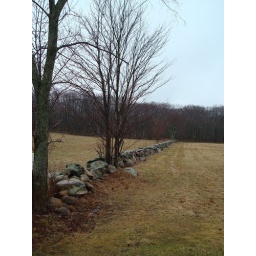
A stone wall near Bagma's Farm in Uxbridge, Massachusetts